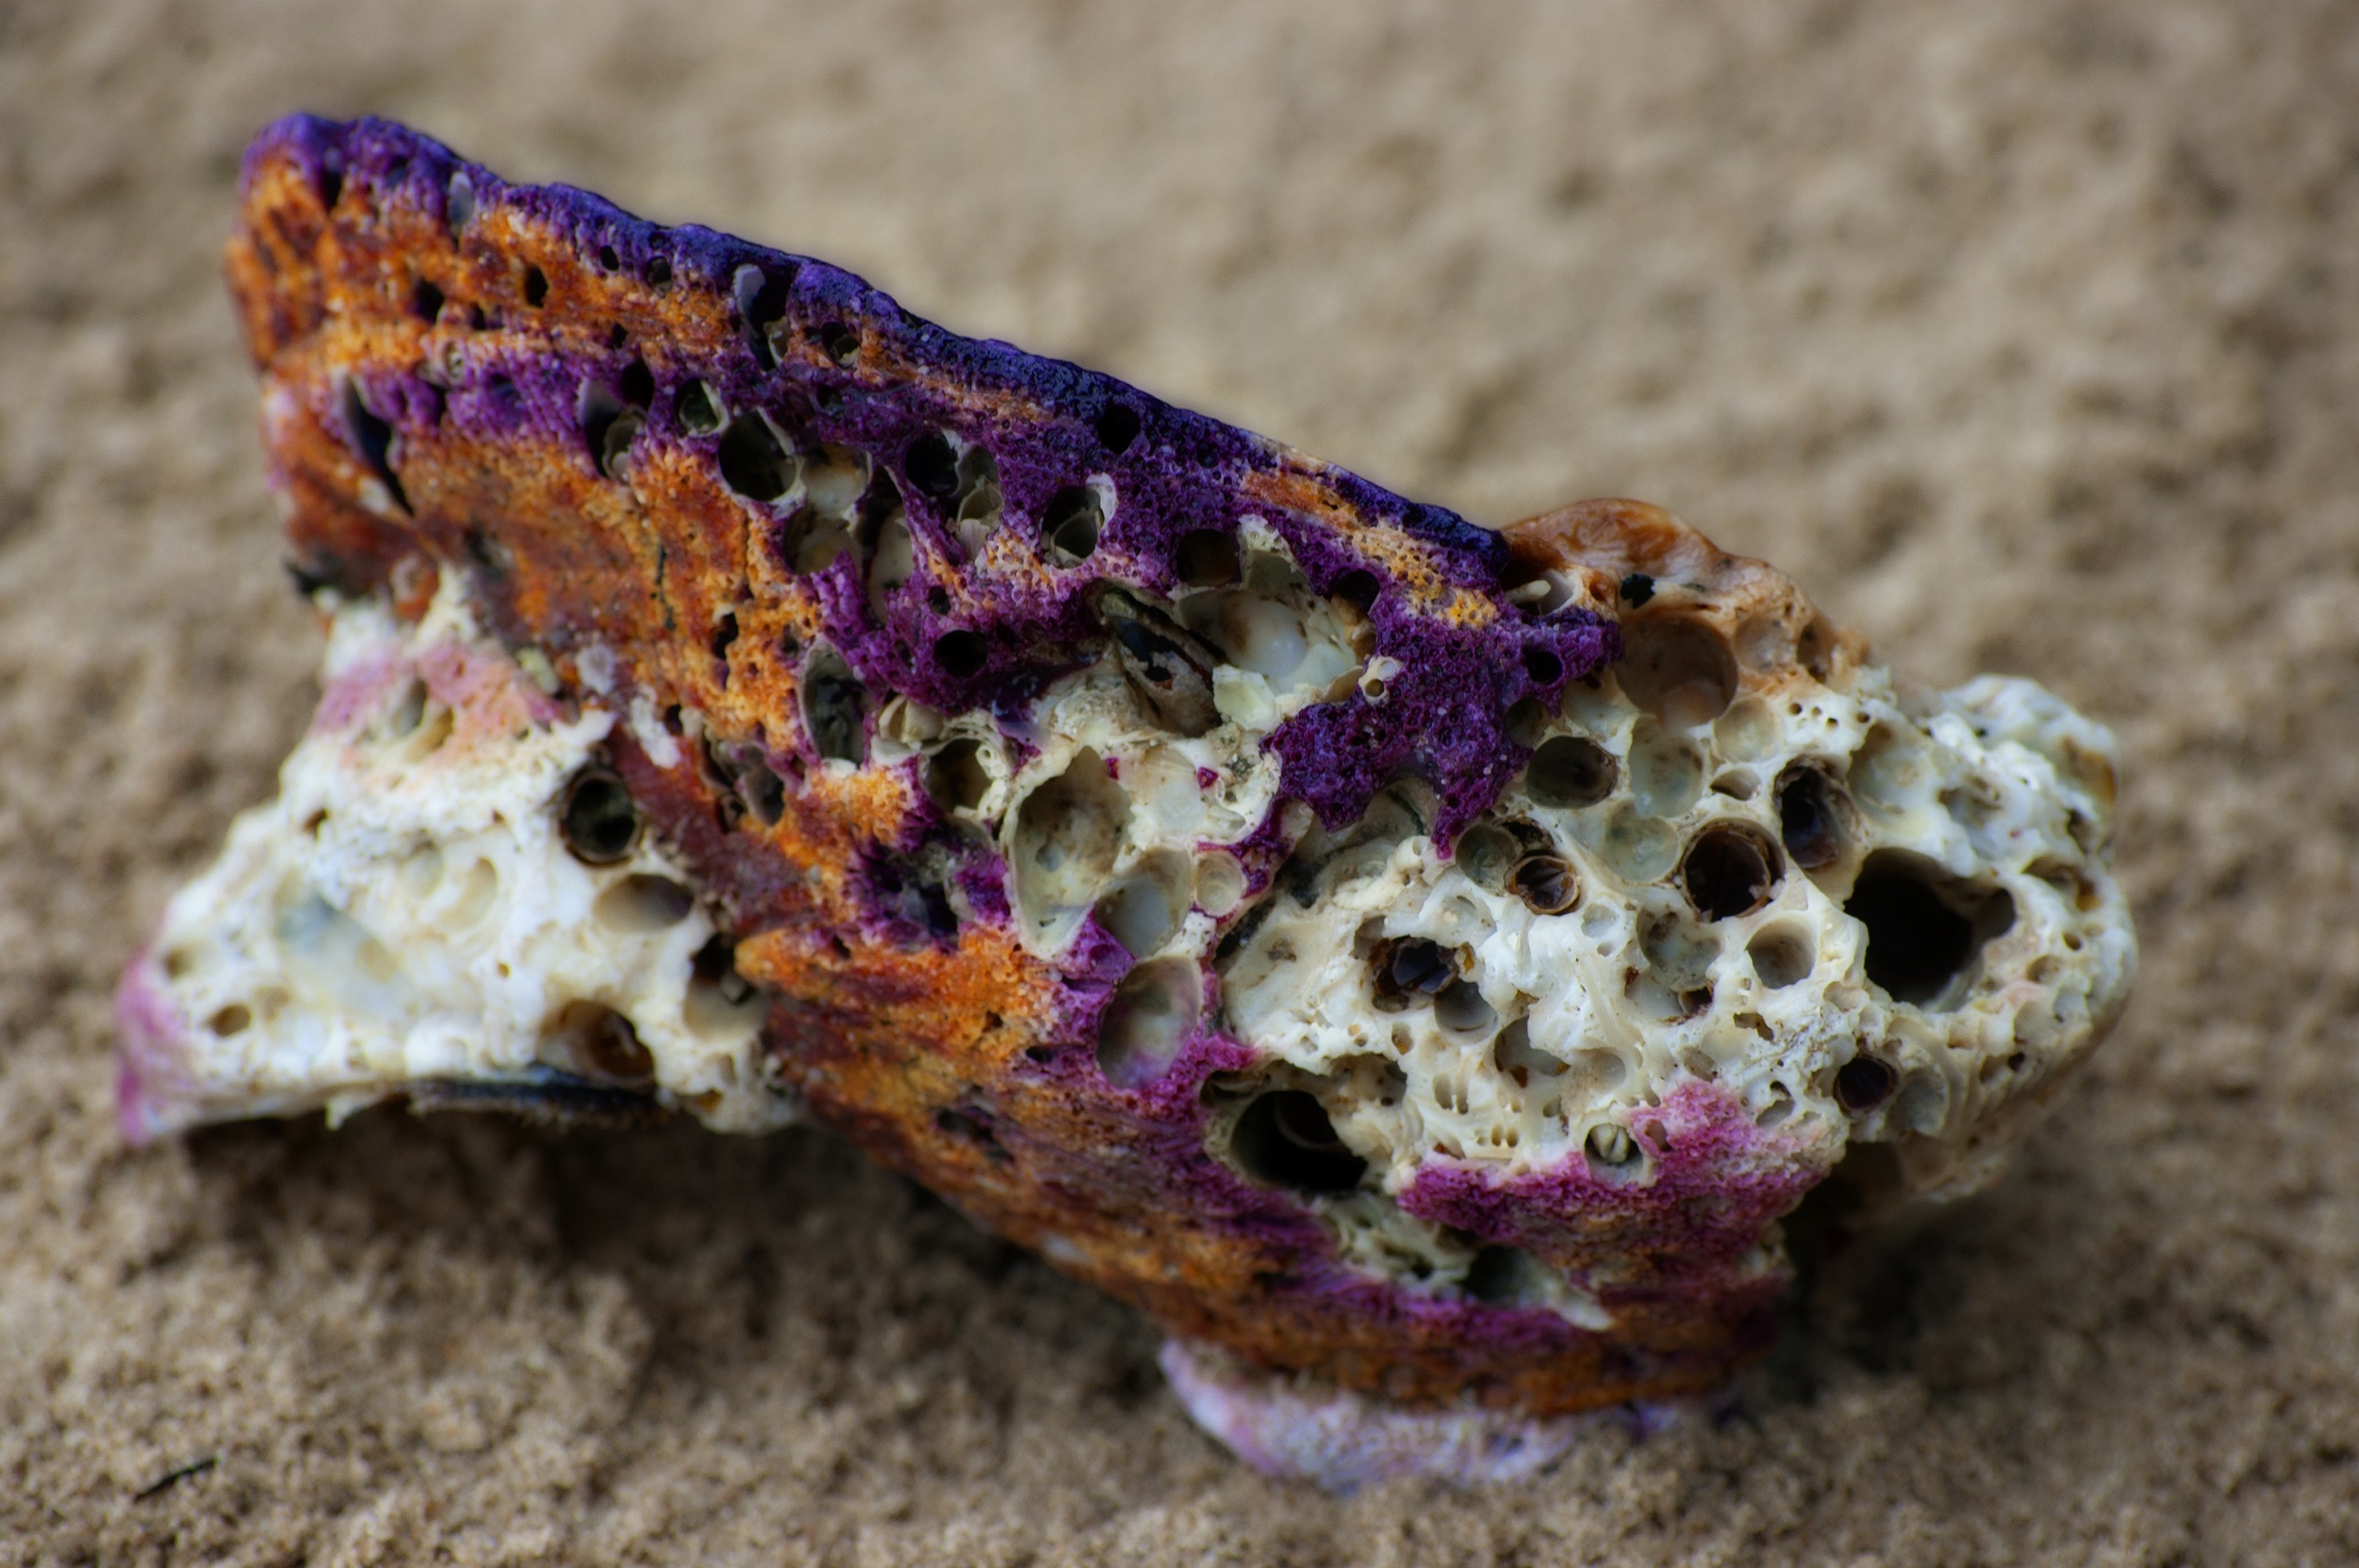
beach, nature, sand, ocean, texture, paradise, tropical, island, shell, coral, invertebrate, seashell, marine, macro photography, echinoderm, marine invertebrates